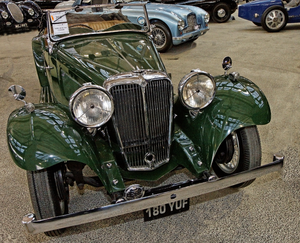
SS Cars est un constructeur automobile anglais fondé en 1922 et disparu en 1945. L'entreprise est initialement gérée et en grande partie détenue par William Lyons et son partenaire et cofondateur William Walmsley. Elle produit des berlines de sport de 1934 à la déclaration de guerre en 1940 ainsi que quelques voitures de sport décapotables à deux places à partir de mars 1935, Walmsley ayant vendu l'intégralité de ses parts en janvier 1935. Le 23 mars 1945, la dénomination commerciale « SS Cars Ltd. » est modifiée pour devenir « Jaguar Cars Limited ».